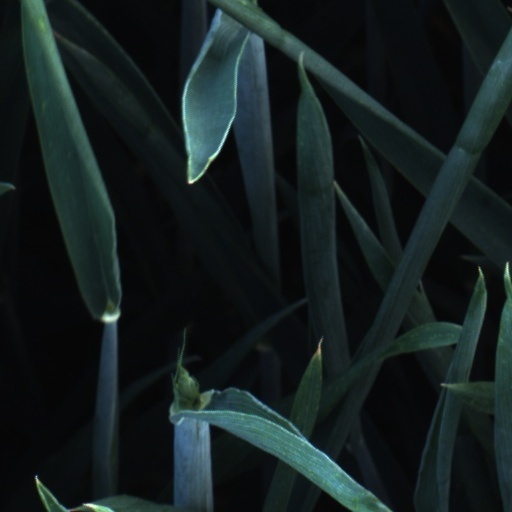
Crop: wheat